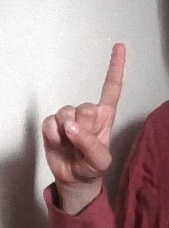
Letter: bb